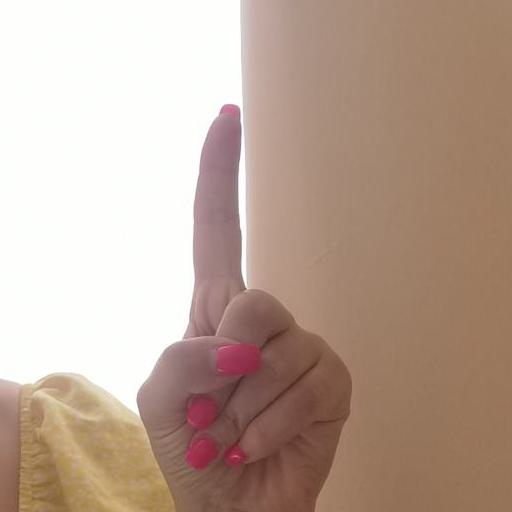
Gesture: one